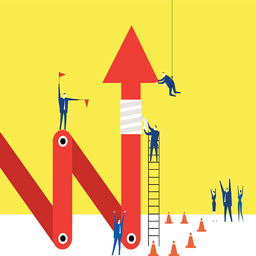
a group of people making an arrow stand up vector art illustration